Rincón de la Vieja Volcano

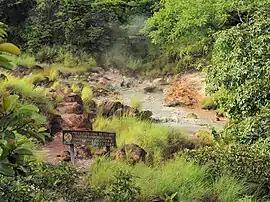
Hot Spring in Rincón de la Vieja National Park, Costa Rica

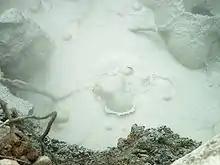
Detail of the volcano

There are many hot pools and areas of bubbling mud in two areas on the slopes of the volcano, indicating substantial reserves of geothermal energy. Investigations have been carried out into the feasibility of tapping these reserves, and the volcano is estimated to have a generating potential of 140 megawatts. However, as the area is protected within a national park, drilling was limited to test wells until 2001.